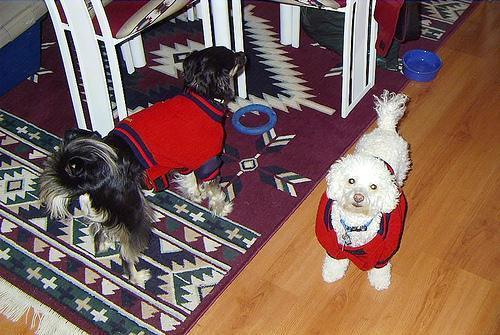
toy_poodle